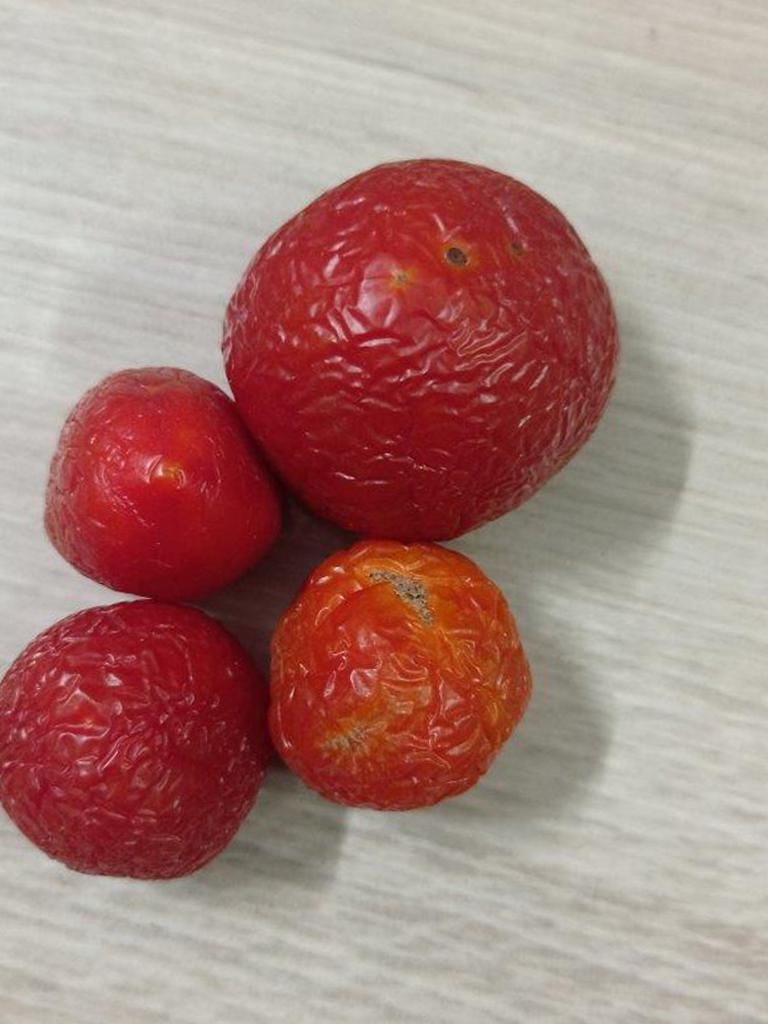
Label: Rotten